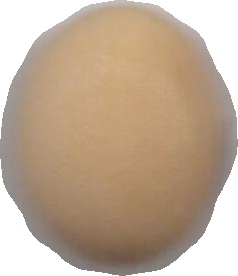
Variety: Anjasmoro